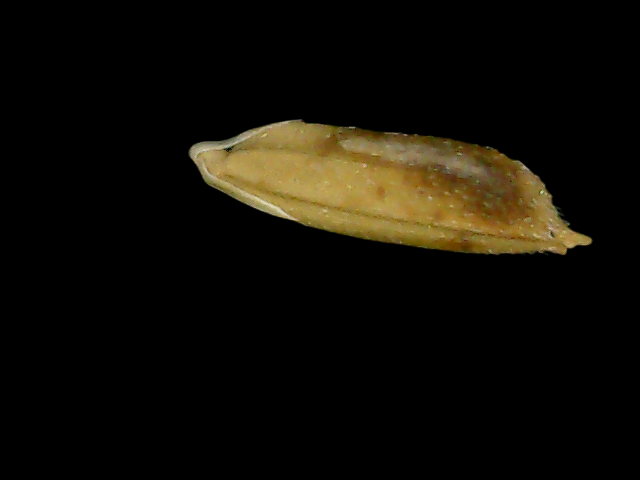
Rice variety: Bd49